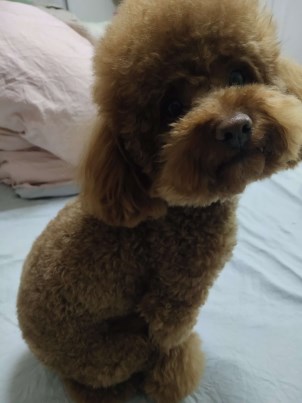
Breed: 7449-n000128-teddy